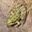
Label: frog